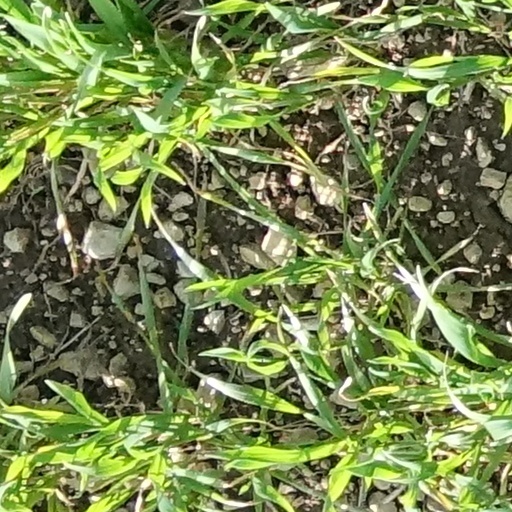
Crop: wheat